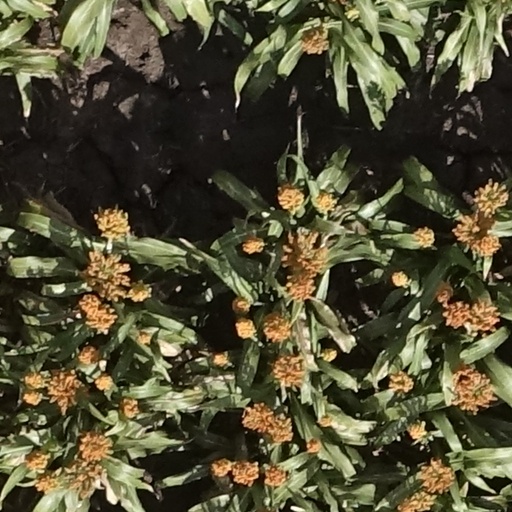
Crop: sorghum